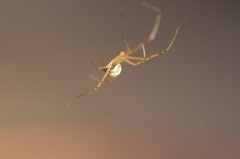
Species: Lactrodectus_hesperus